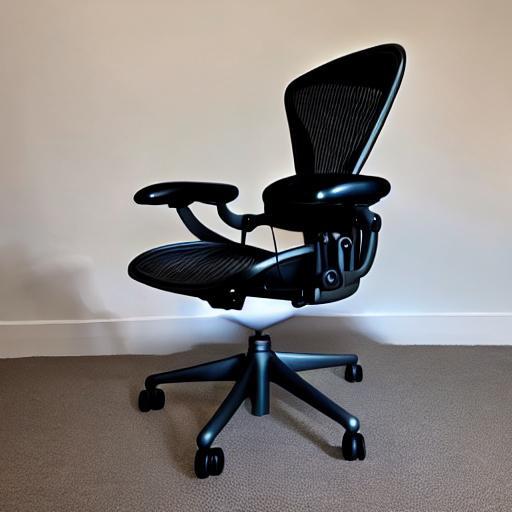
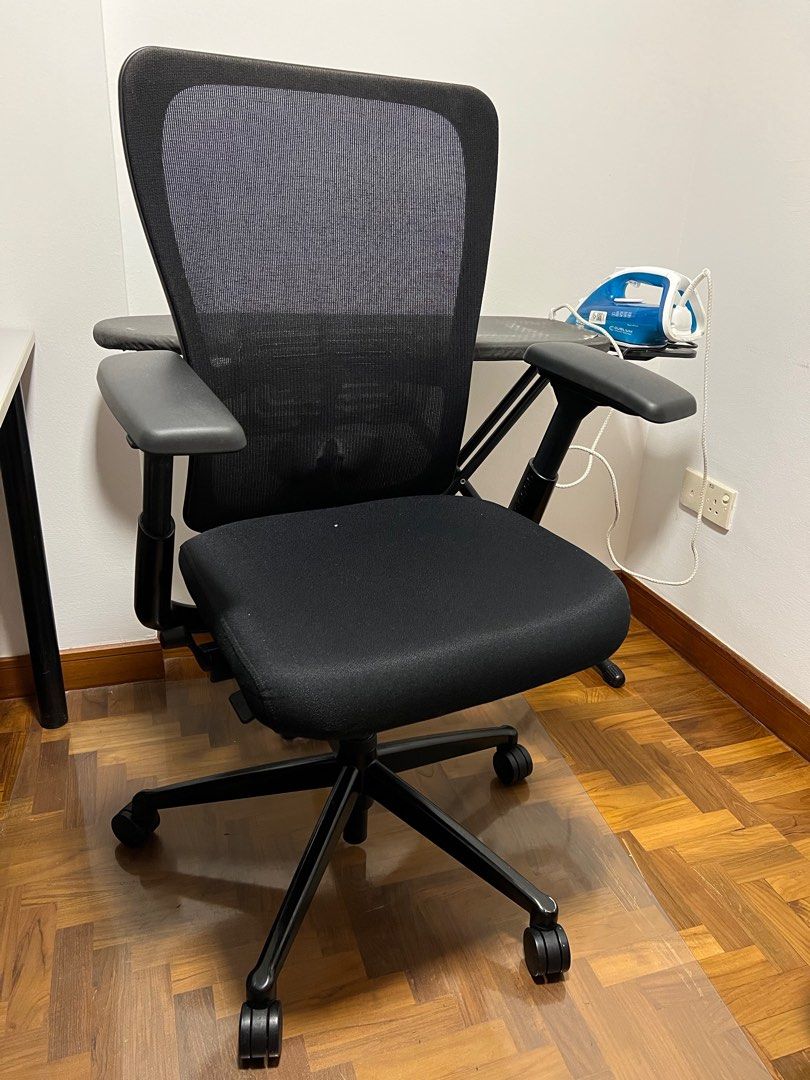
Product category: items_chair
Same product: no